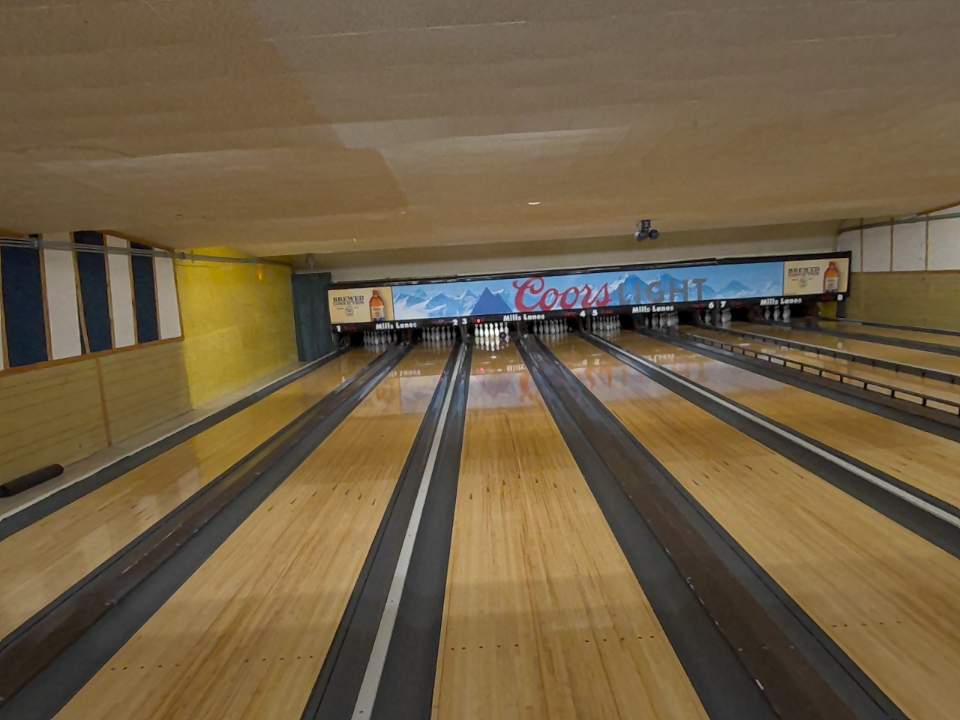
Object: bowling_ball